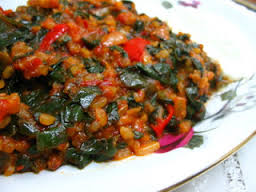
Yemek: ispanak